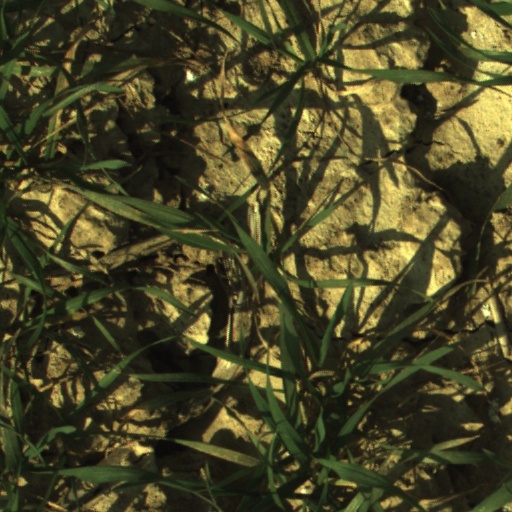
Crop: wheat